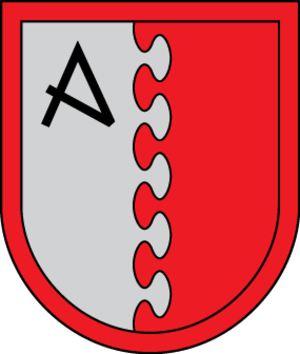
Amata est un novads de Lettonie, situé dans la région de Vidzeme. Ce novads a été créé le 19 août 2000 par la fusion des paroisses d'Amata et de Drabeši. En 2009, les paroisses de Nītaure, Skujene et Zaube y ont été ajoutées. En 2010, sa population est de 6 369 habitants.